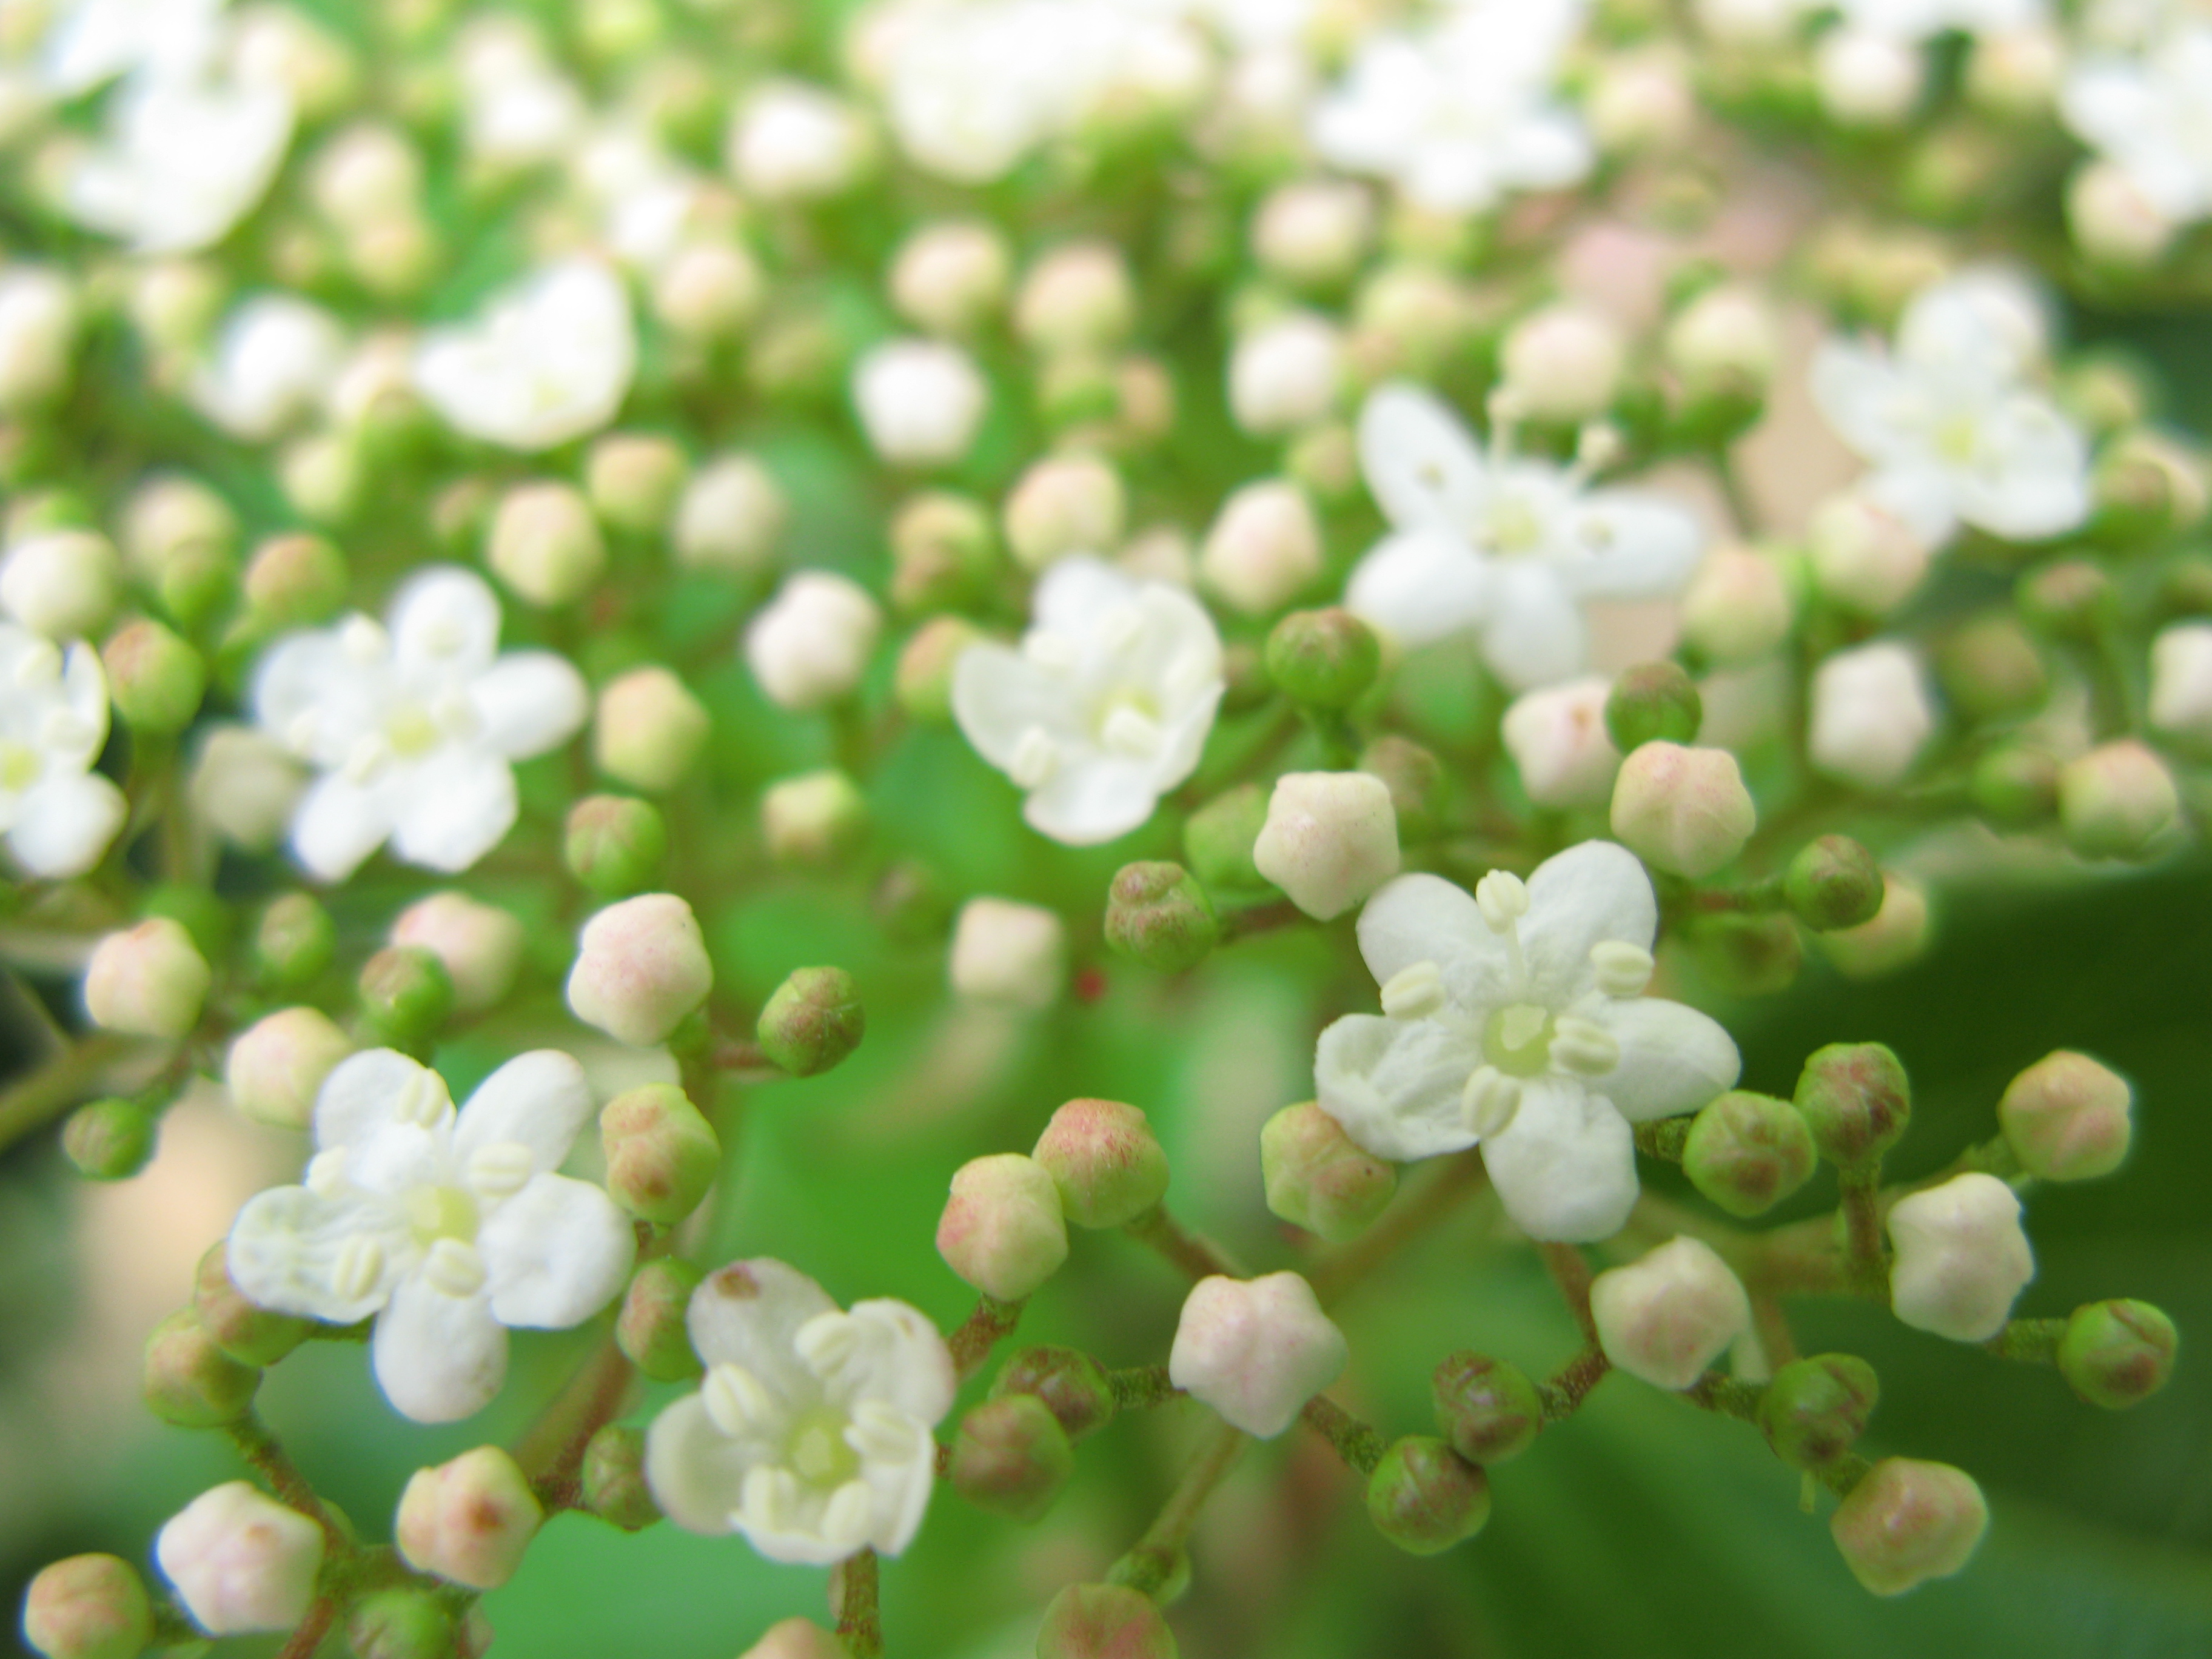
branch, blossom, plant, white, leaf, flower, pattern, green, high, produce, botany, flora, wildflower, close up, background, shrub, wallpaper, hires, hi, res, resolution, g7, macro photography, flowering plant, land plant